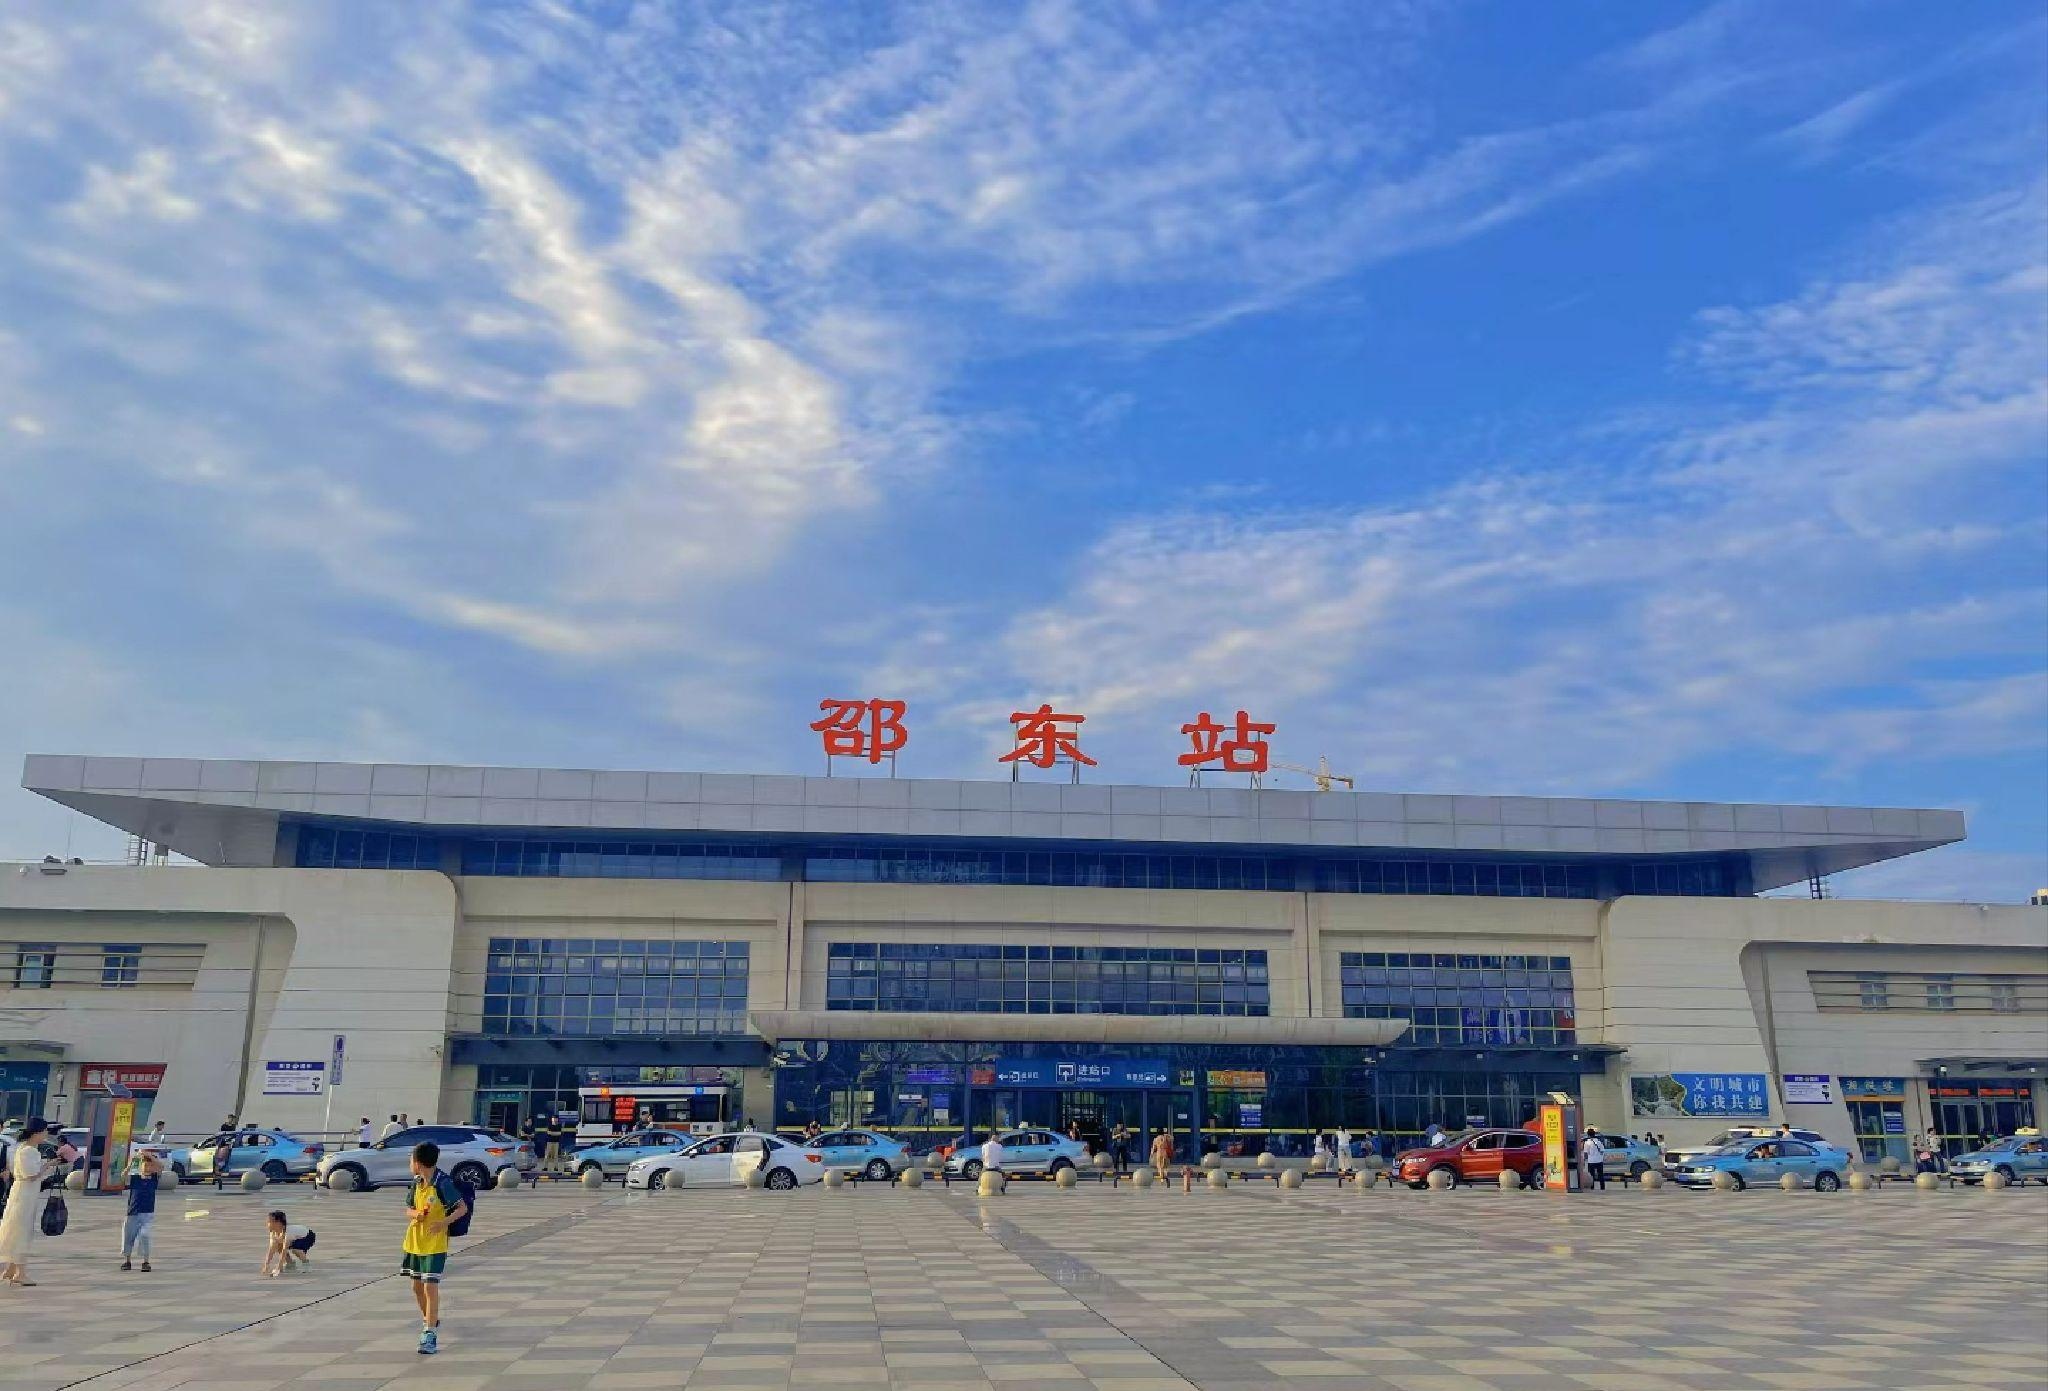
地标名称：邵东站